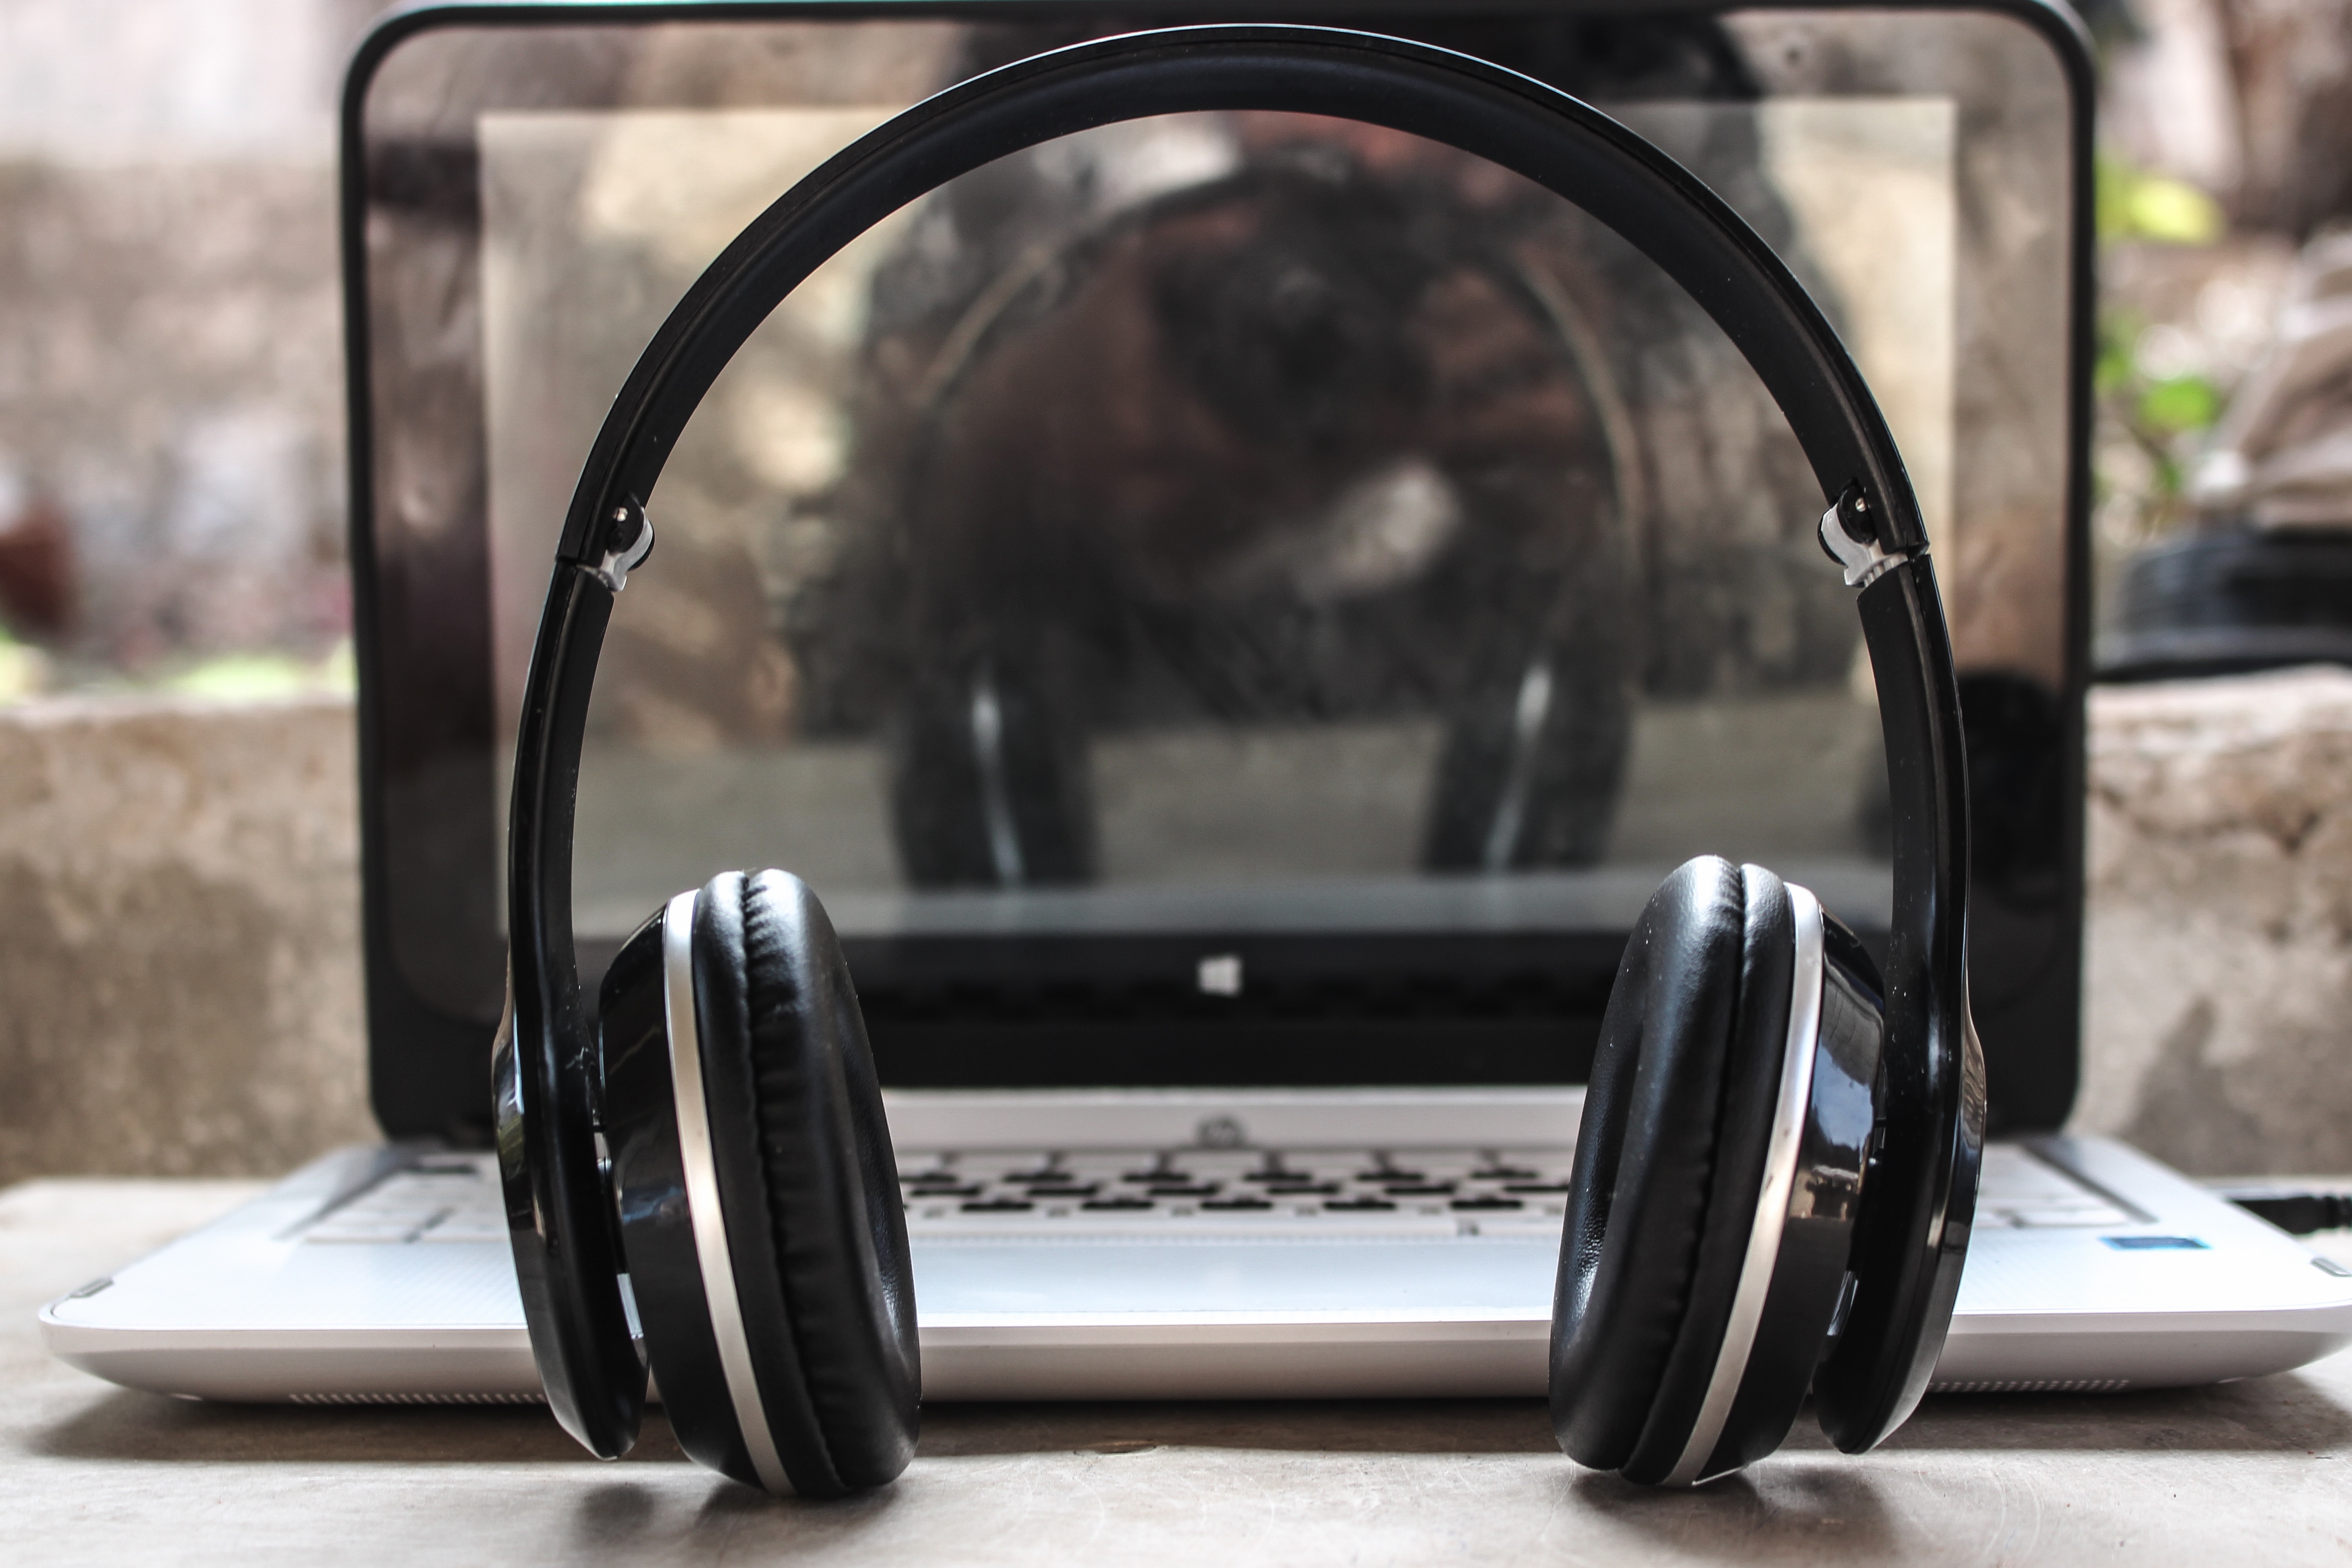
headphones, audio equipment, gadget, technology, electronic device, wheel, headset, architecture, automotive wheel system, vehicle, electronics, rim